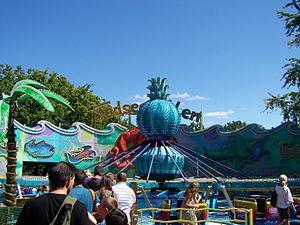
Südseewellen a Walygator Parc
Ces différentes listes sont non exhaustives.
Walygator Parc, anciennement Big Bang Schtroumpf, Walibi Schtroumpf puis Walibi Lorraine, est un parc d'attractions situé sur la commune française de Maizières-lès-Metz dans le département de la Moselle.